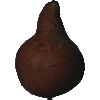
Label: pear_kaiser